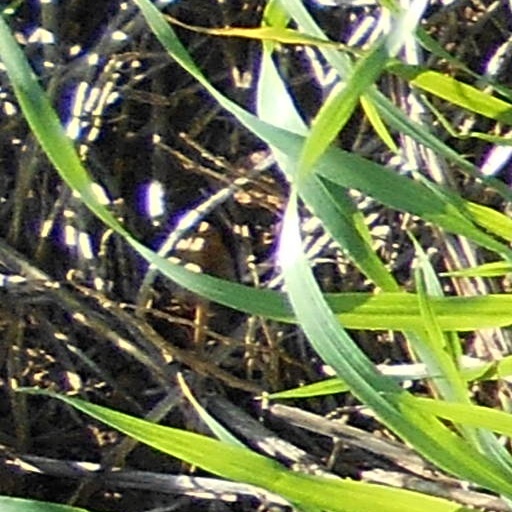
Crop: wheat